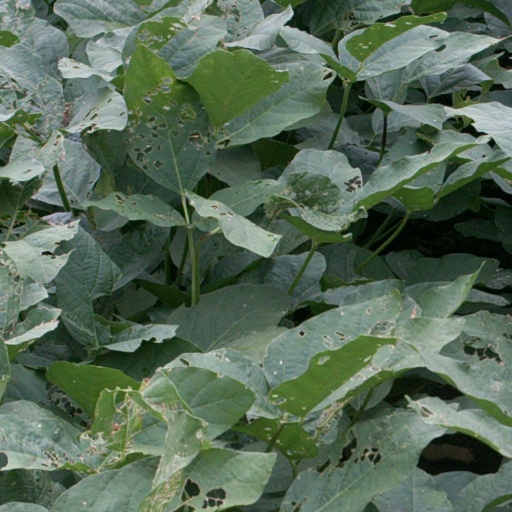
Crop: soybean